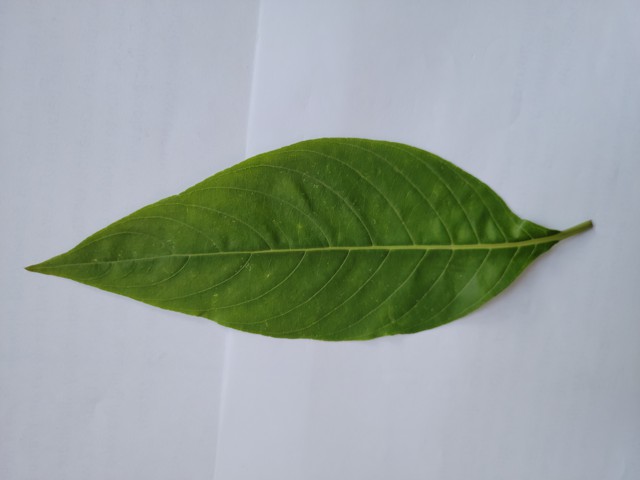
Plant: basok